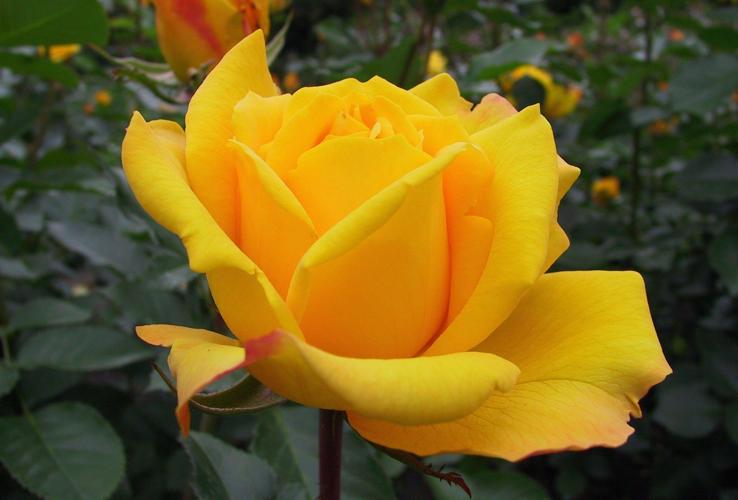
Label: rose